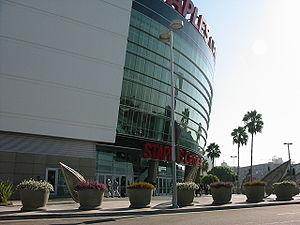
Le Staples Center est une salle omnisports située au sud-ouest de l'intersection entre Figueroa Street et la 11ᵉ rue dans Downtown Los Angeles, en Californie. Il est directement adjacent au Los Angeles Convention Center et accessible depuis l'Interstate 10 et la Harbor Freeway. Il est le plus grand amphithéâtre de la Californie.